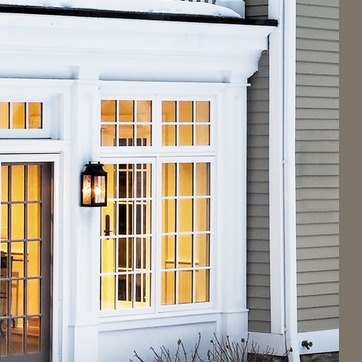
Material: glass